Soviet aircraft carrier Baku

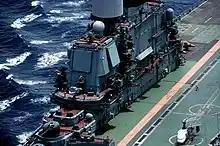
View of "Baku"s island superstructure, showing the Mars-Passat (NATO reporting name "Sky Watch") phased array radar scanners

The ship was laid down in 1978 at Nikolayev South (Shipyard No.444) in Ukraine, launched in 1982, and commissioned in December 1987. The delay in commissioning was largely caused by software bugs in the new command and control system. The ship was renamed "Admiral Gorshkov" after the collapse of the Soviet Union in 1991, as the city of Baku was now in independent Azerbaijan. Sergey Gorshkov was responsible for the expansion of the Soviet Navy during the Cold War.